Moby-Dick (2019 musical)

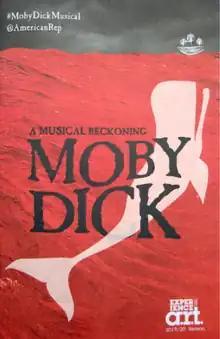
Playbill for the Cambridge production

Moby-Dick is a musical in four parts with lyrics, music and book by Dave Malloy. An adaptation of the classic 1851 novel by Herman Melville, the musical made its world premiere in December 2019 at the American Repertory Theater in Cambridge, Massachusetts, directed by Rachel Chavkin.